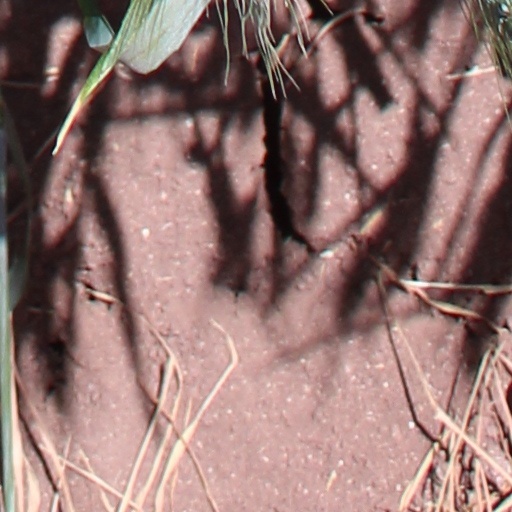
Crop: wheat